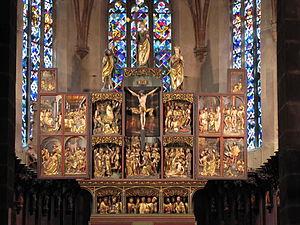
Alsace, Haut-Rhin, Église Sainte-Croix (XIIIe-XVe-XVIe) de Kaysersberg (PA00085477, IA68000563) Retable de la Passion (XVIe): This object is classé Monument Historique in the base Palissy, database of the French furniture patrimony of the French ministry of culture,
Kaysersberg est une ancienne commune française située dans le département du Haut-Rhin, en région Grand Est.
Le retable est une construction verticale qui porte des décors sculptés, parfois peints, en arrière de la table d'autel d'un édifice religieux. L'étymologie du mot français est la même que le catalan retaule ou l'espagnol retablo, alors que les termes italiens sont pala d'altare, et dossale, plus génériques.
L'église de l'Invention-de-la-Sainte-Croix est un monument historique situé à Kaysersberg, dans le département français du Haut-Rhin.